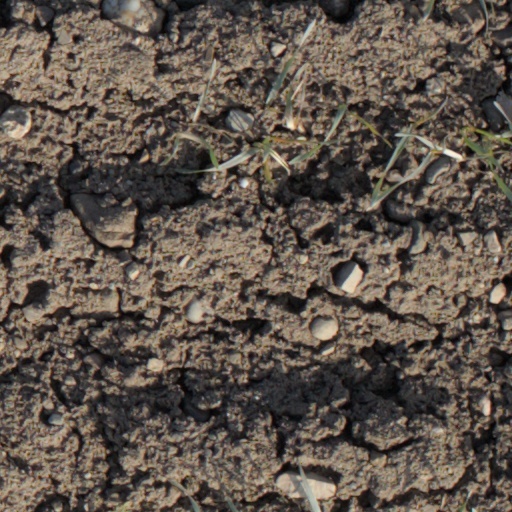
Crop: wheat